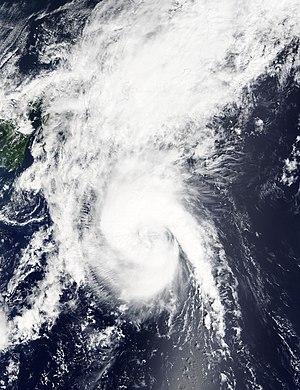
La saison 2015 des cyclones tropicaux dans l'océan Pacifique est une saison légèrement au-dessus de la moyenne qui a produit 40 dépressions tropicales dont 24 tempêtes tropicales et 21 typhons. La saison s'est déroulée tout au long de l'année 2015, bien que la plupart des cyclones tropicaux se soient développés de juillet à octobre. La première tempête de la saison, Mekkhala, s'est développée le 15 janvier, tandis que la dernière tempête de la saison, Melor, s'est dissipée le 17 décembre. La saison est marquée par le nommage d'au moins un système tropical chaque mois, une première depuis 1965, et par l'enregistrement d'un grand nombre de typhons des catégories 4 et 5. L'énergie des cyclones accumulée, la deuxième plus élevée depuis les années 1970, a été attribuée en partie au réchauffement anthropique.